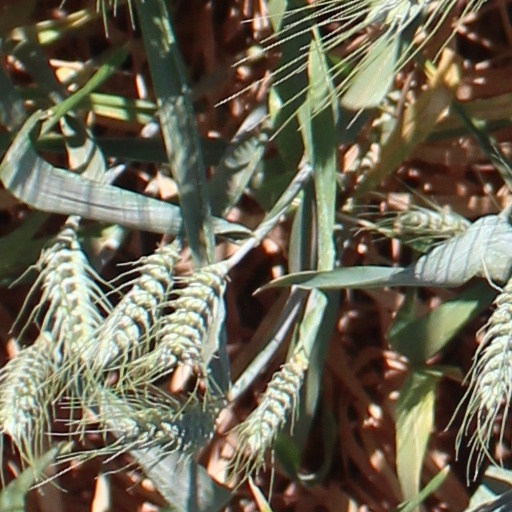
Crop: wheat